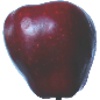
Label: red_delicious_apple